Olúmìdé Pópóọlá

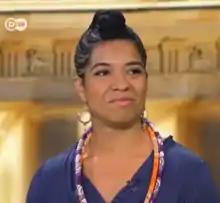
Pópóọlá during an interview at Deutsche Welle TV in 2017.

Olúmìdé Pópóọlá is a London-based Nigerian-German writer, speaker and performer. Her latest novel "When We Speak of Nothing" was published in July 2017, by Cassava Republic Press.